Giant Inverted Boomerang

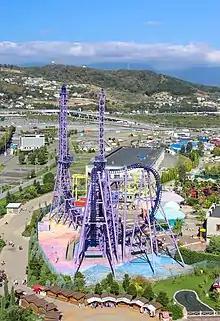
Quantum Leap at Sochi Park, 2020

On August 16, 2011, Masslive reported that Six Flags New England was planning on building a Giant Inverted Boomerang for the park's 2012 season where the Shipwreck Falls attraction was located. On August 18, 2011, the ride was approved by the Agawam Planning Board, with the "Los Angeles Times" confirming one day later that Déjà Vu from Six Flags Magic Mountain would be relocated to Six Flags New England and would begin operation under a new name in 2012. An official announcement from Six Flags representatives was made on September 1, 2011, confirming previous reports and announcing that the relocated ride's name would be "Goliath". On October 16, 2011, Déjà Vu operated for the final time. At around the same time, Shipwreck Falls was removed from Six Flags New England to make way for Goliath. Goliath at Six Flags New England was topped off on February 29, 2012. Goliath opened to the public on May 25, 2012.